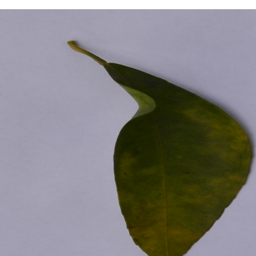
Plant part: leaf
Disease: greening